Homopus areolatus

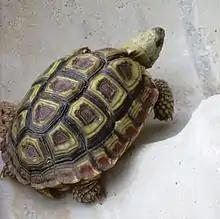
Injured beaked padloper, in an urban environment

The species is threatened by habitat destruction, traffic on roads, and increased frequency of wildfires. Another threat comes from introduced species, such as domestic dogs and pigs.